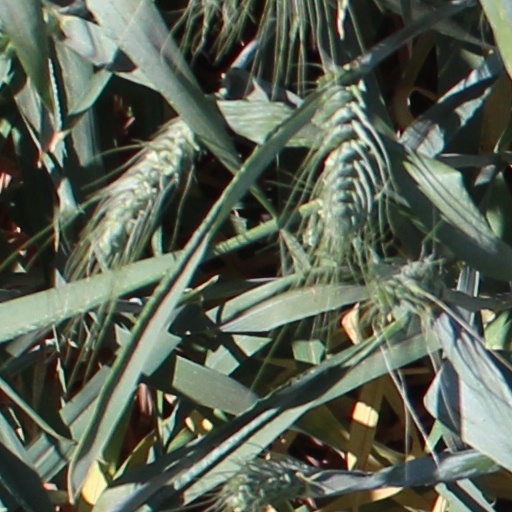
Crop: wheat